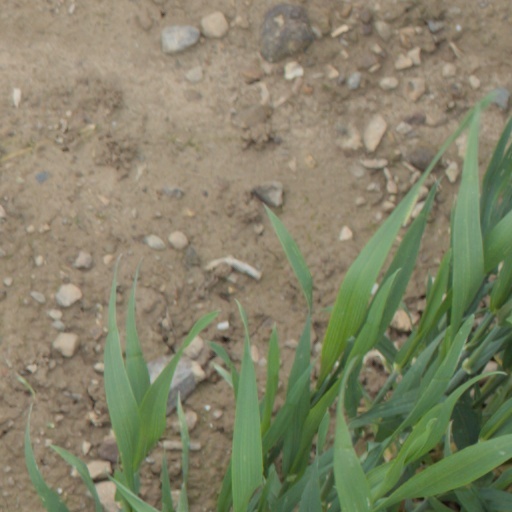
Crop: wheat